Claremont Hotel (Southwest Harbor, Maine)

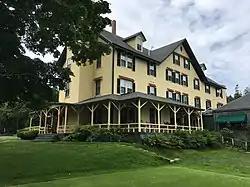
The hotel prior to renovations (before 2020)

The Claremont Hotel (referred to as The Claremont Hotel) is a historic hotel on Claremont Road in Southwest Harbor, Maine. Built in 1883, the main hotel building is one of the only 19th-century hotels to survive on Mount Desert Island.